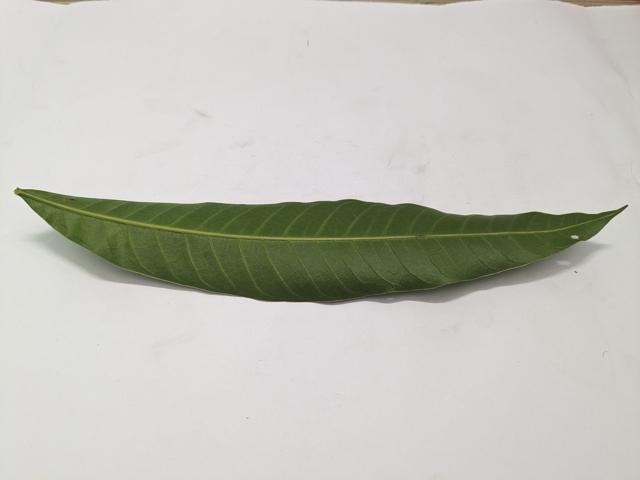
Mango leaf variety: Chaunsa